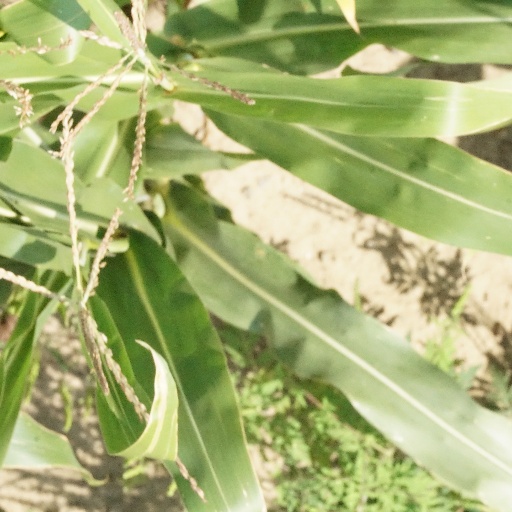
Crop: maize; corn